Mercedes Villalba

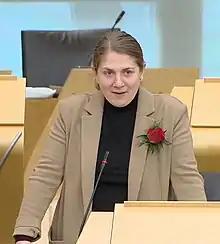
Affirming in 2021

Mercedes Beatrice M. Villalba (born 1989) is a Scottish Labour politician who has been a Member of the Scottish Parliament (MSP) for North East Scotland since May 2021. She is currently Scottish Labour's Spokesperson for the Environment and Biodiversity, a role she was appointed to in June 2021.